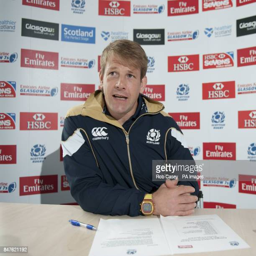
head coach during a training session